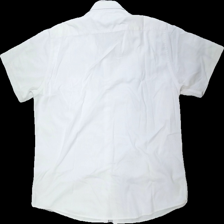
View: back
Type: Shirt
Category: Men
Brand: Carl William
Colors: White, Blue
Material: ?
Pattern: Other
Cut: Regular
Size: XXL
Season: All
Price range: 50-100
Recommended usage: Reuse
Description: ärmlös skjorta med vita knappar